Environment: real
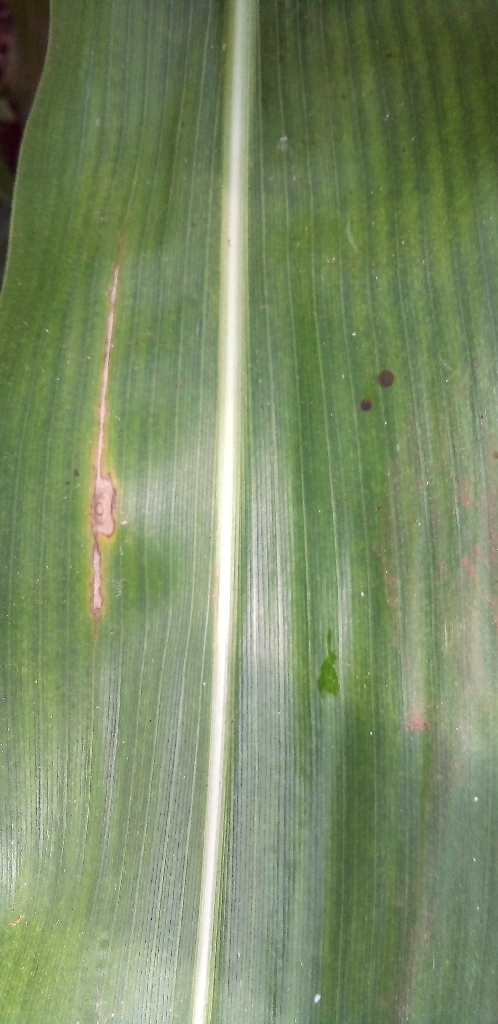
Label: northern_corn_leaf_blight